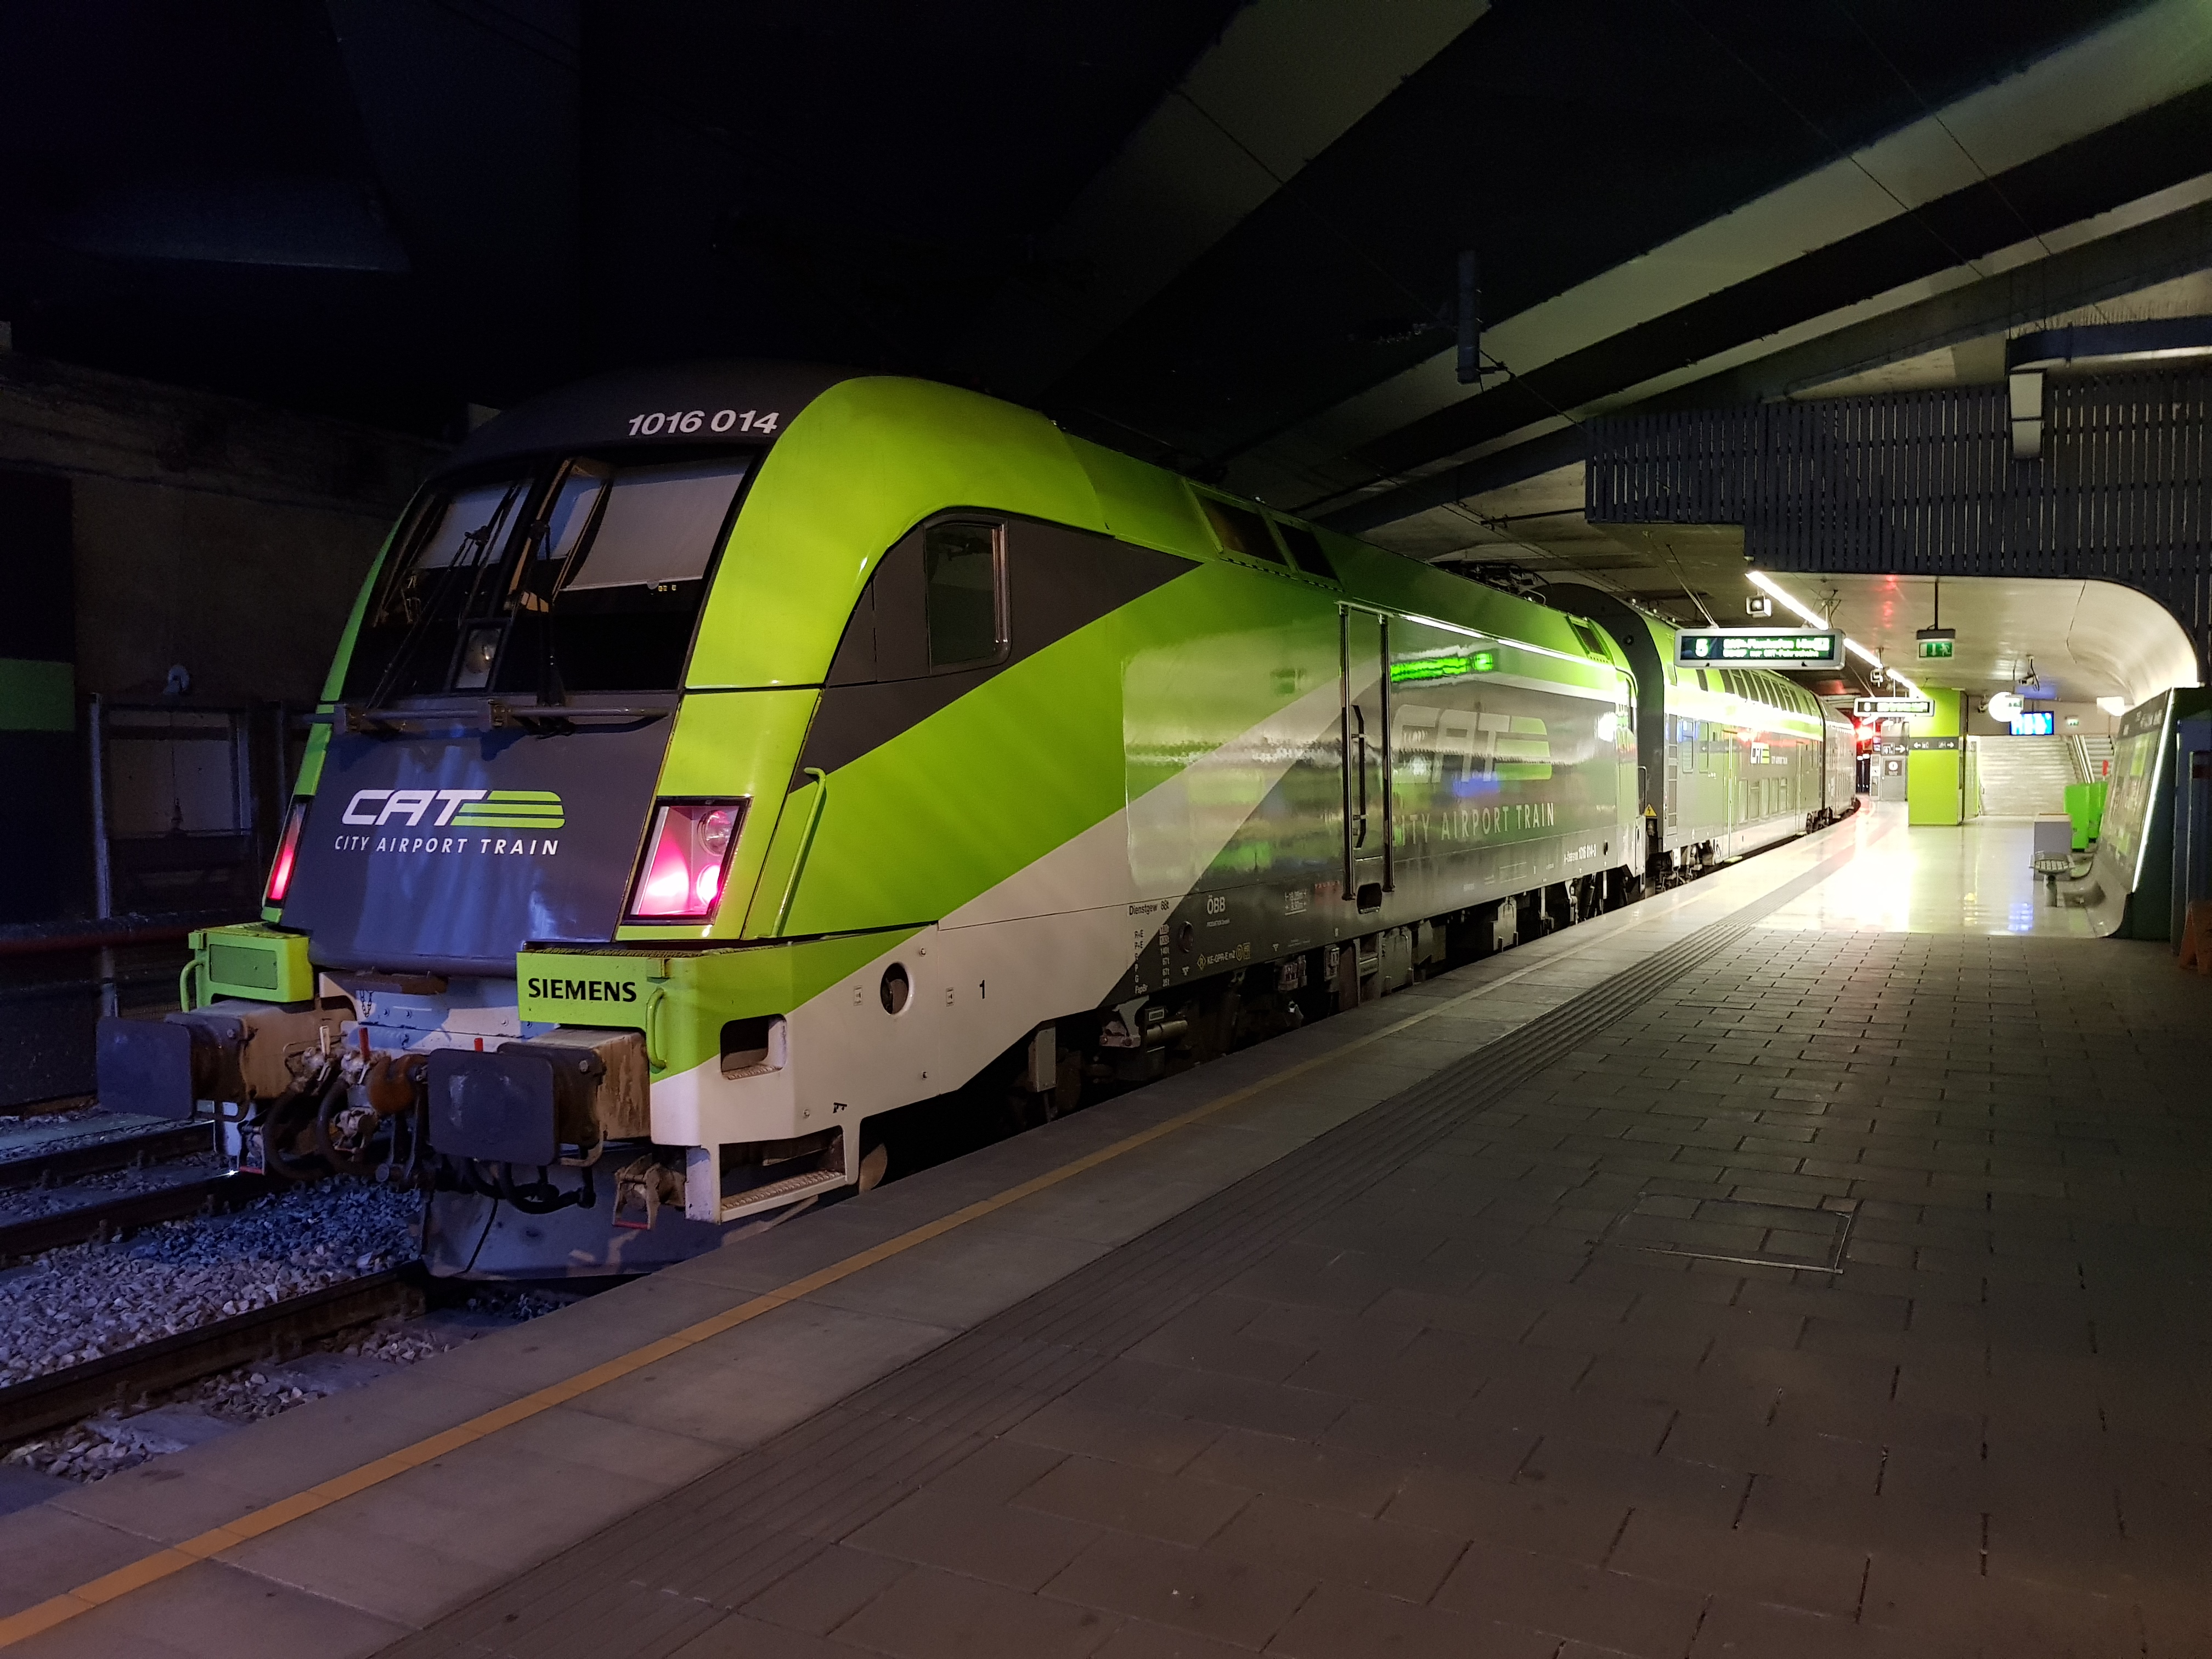
train, cat, transport, track, rail transport, train station, metropolitan area, locomotive, high speed rail, mode of transport, public transport, rolling stock, rapid transit, vehicle, railroad car, electric locomotive, metropolis, motor vehicle, passenger car